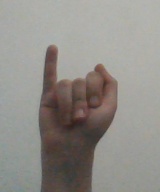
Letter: meem